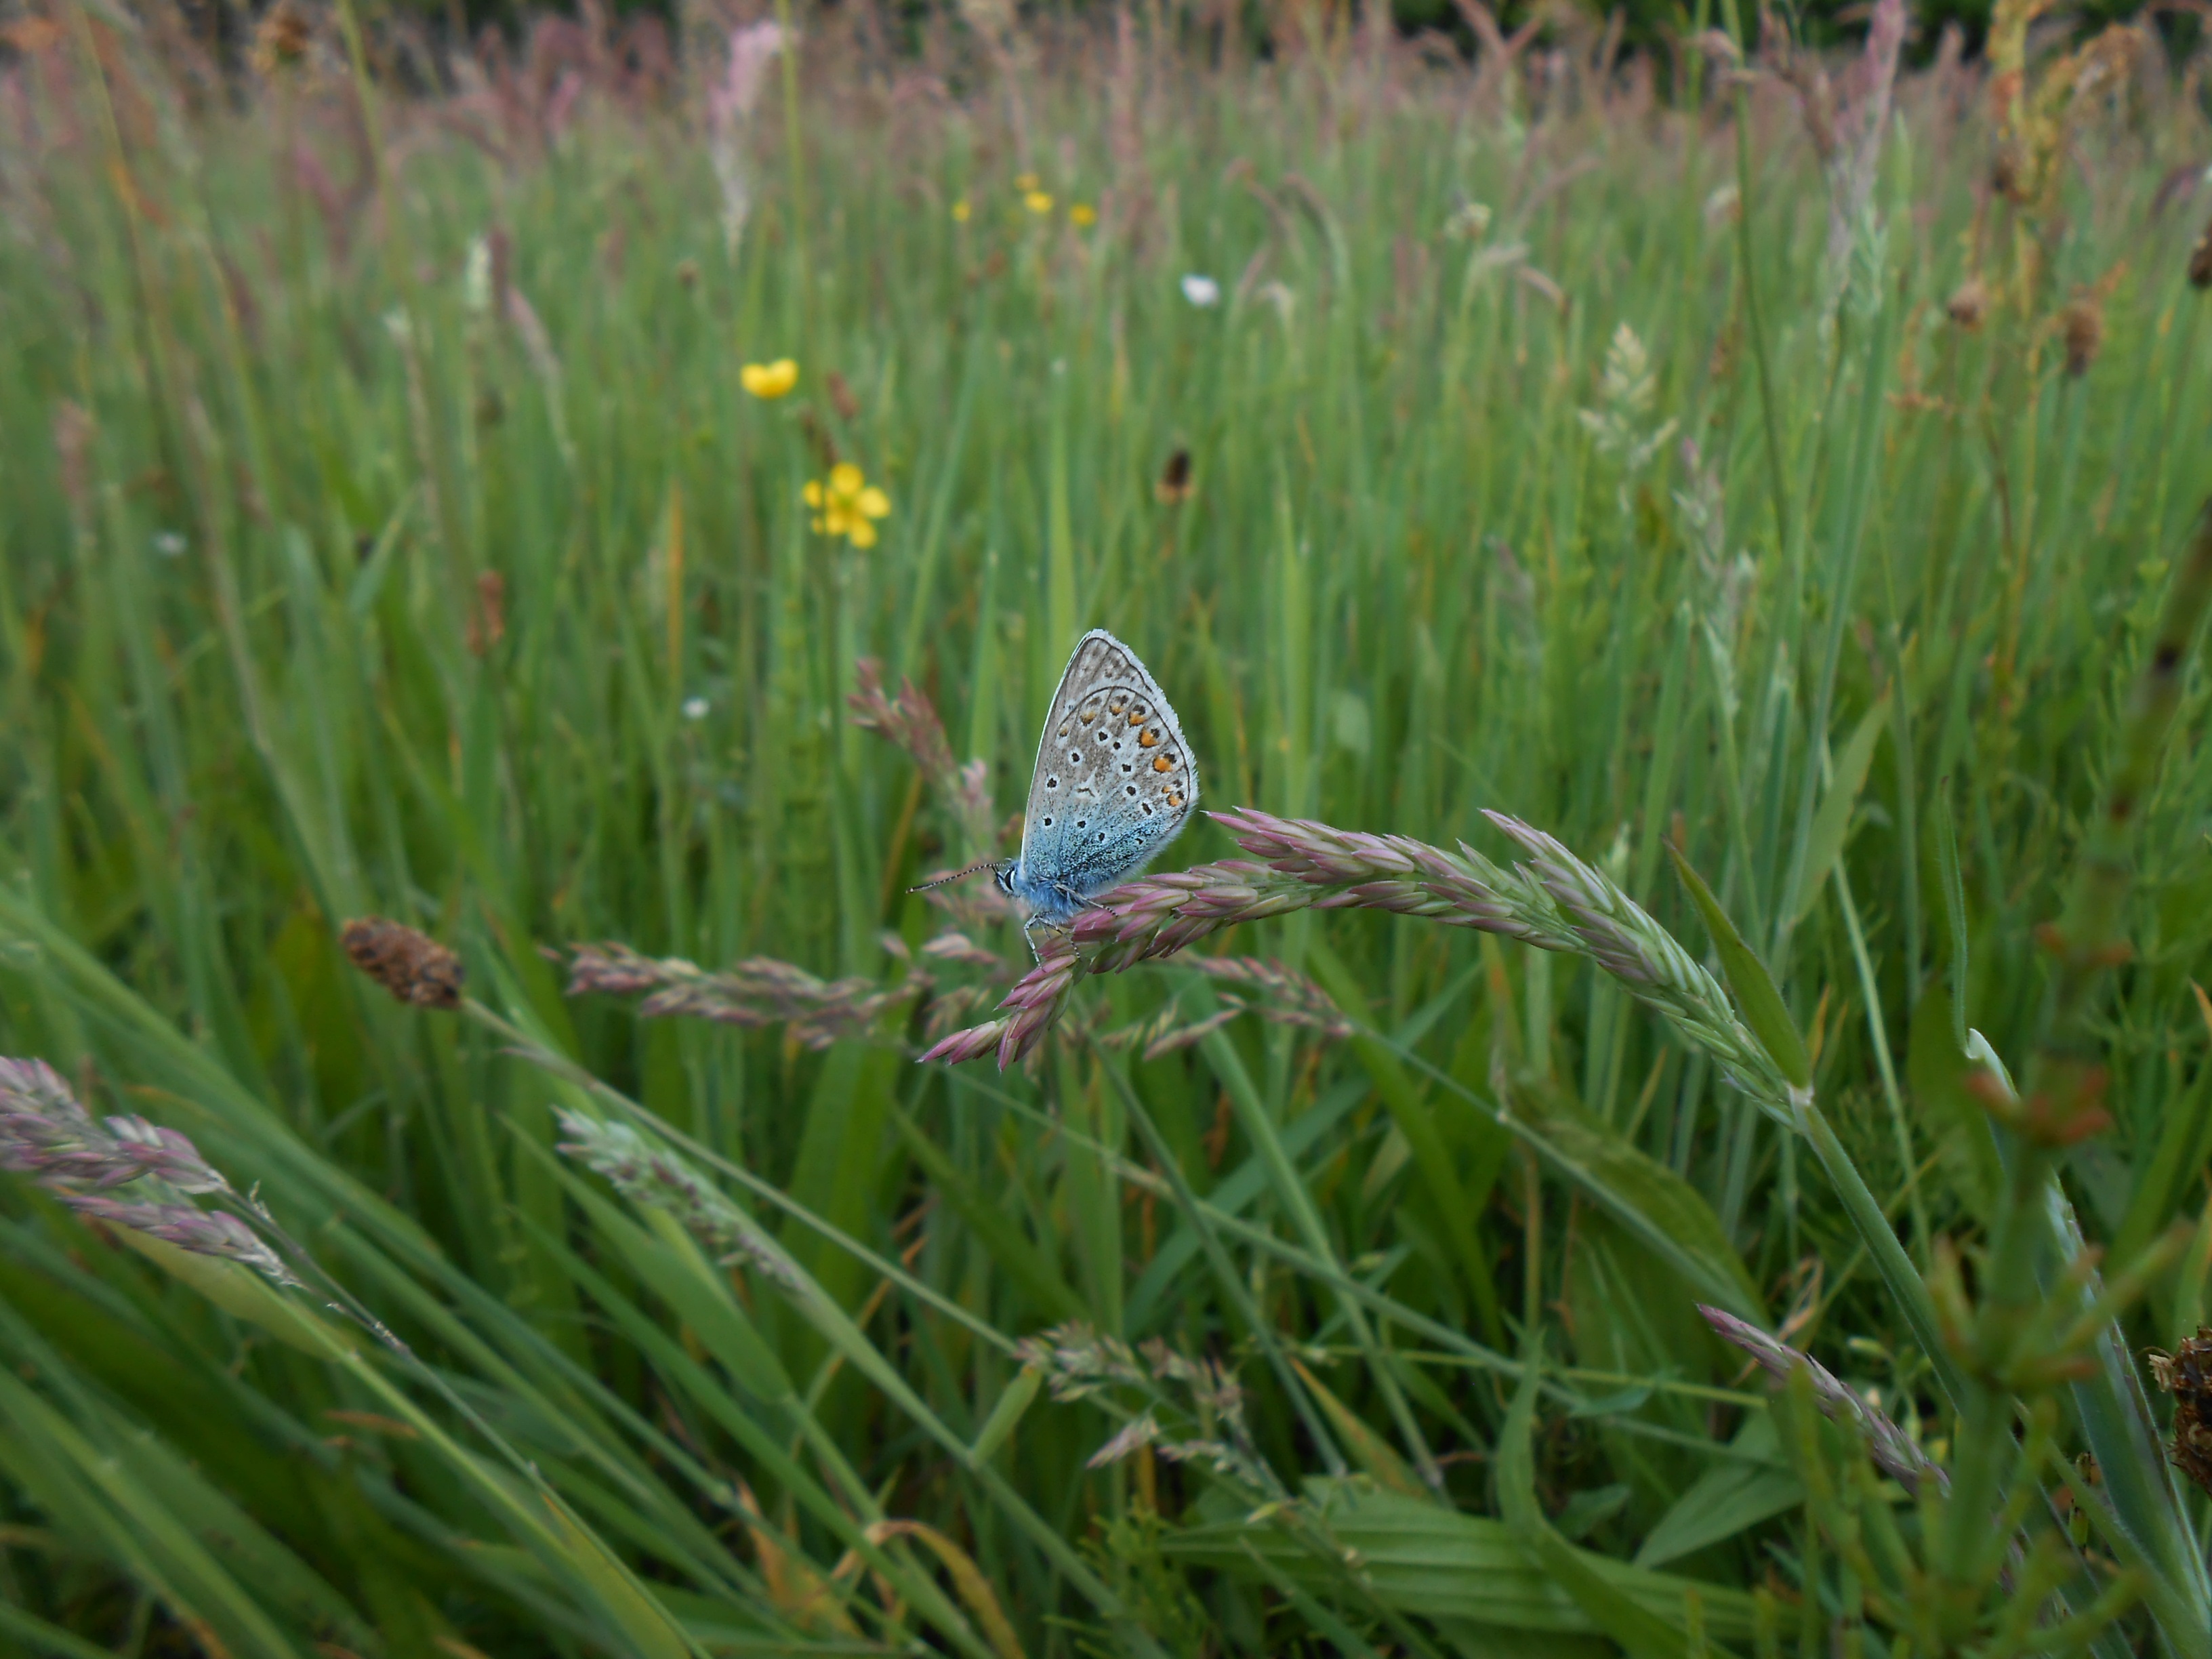
grass, plant, lawn, meadow, prairie, leaf, flower, wildlife, spring, green, botany, blue, butterfly, flora, fauna, wildflower, grassland, wetland, habitat, paddy field, natural environment, grass family, land plant